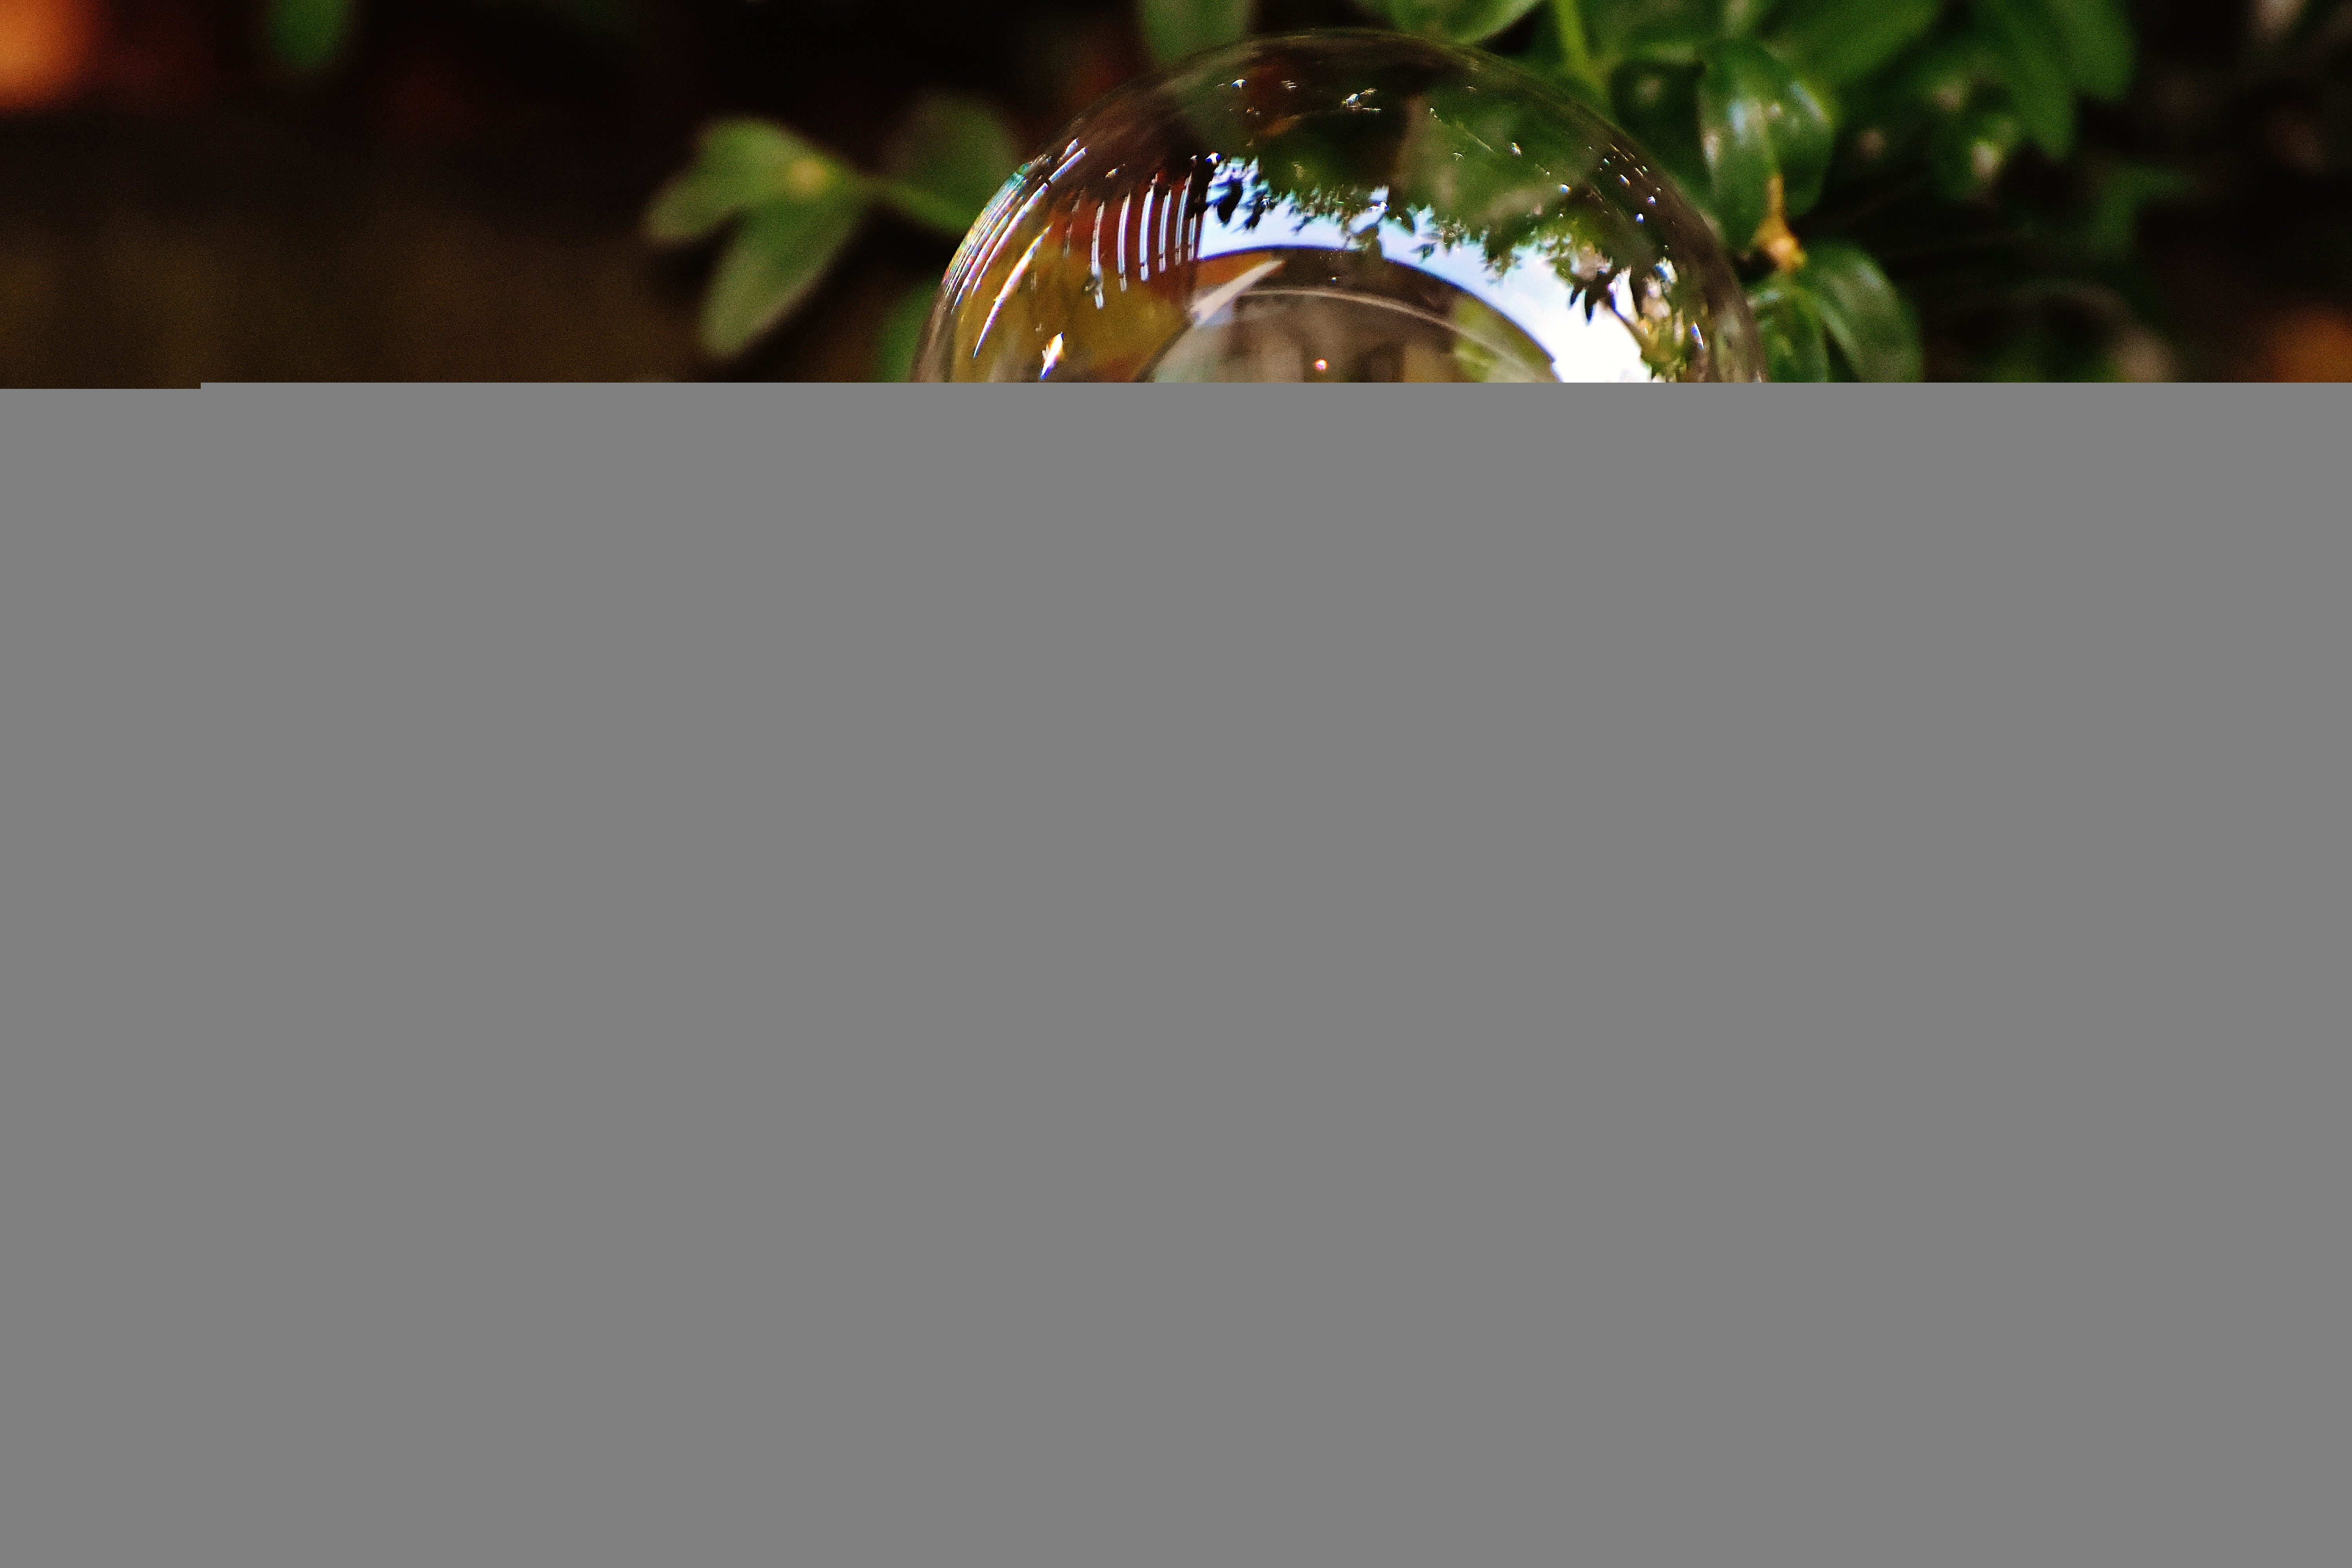
reflection, curtain, float, colorful, lighting, interior design, balls, soap bubble, buxus, mirroring, make soap bubbles, man made object, soapy water, buxbaum